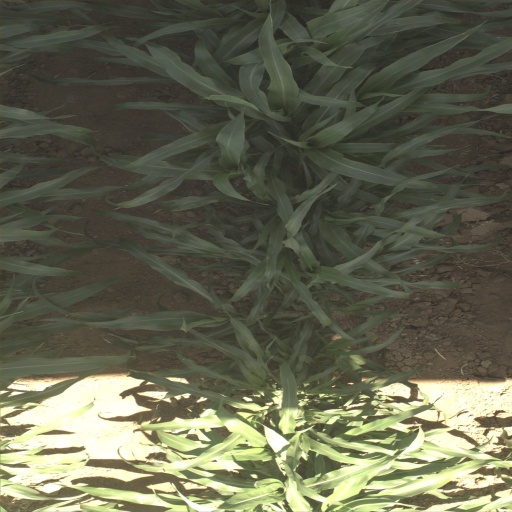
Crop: sorghum